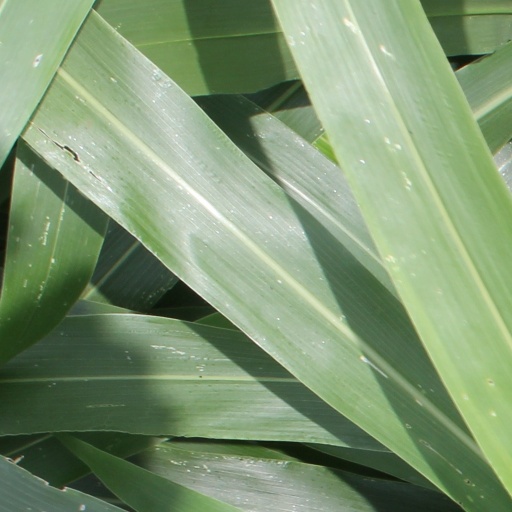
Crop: sorghum